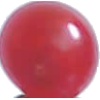
Label: Redcurrant 1